Sunnyvale, California

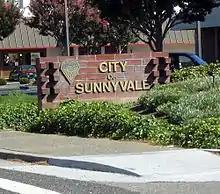
Standard marker at city entrances

The 2020 United States census reported that Sunnyvale had a population of 155,805. The population density was . The racial makeup of Sunnyvale was 46,551 (29.9%) White, 2,228 (1.4%) African American, 1,081 (0.7%) Native American, 77,842 (49.9%) Asian, 491 (0.3%) Pacific Islander, 14,181 (9.1%) from other races, and 13,431 (8.6%) from two or more races. Hispanic or Latino people of any race were 25,372 persons (16.3%). Non-Hispanic Whites were 27.8% of the population in 2020, compared to 74.7% in 1980.